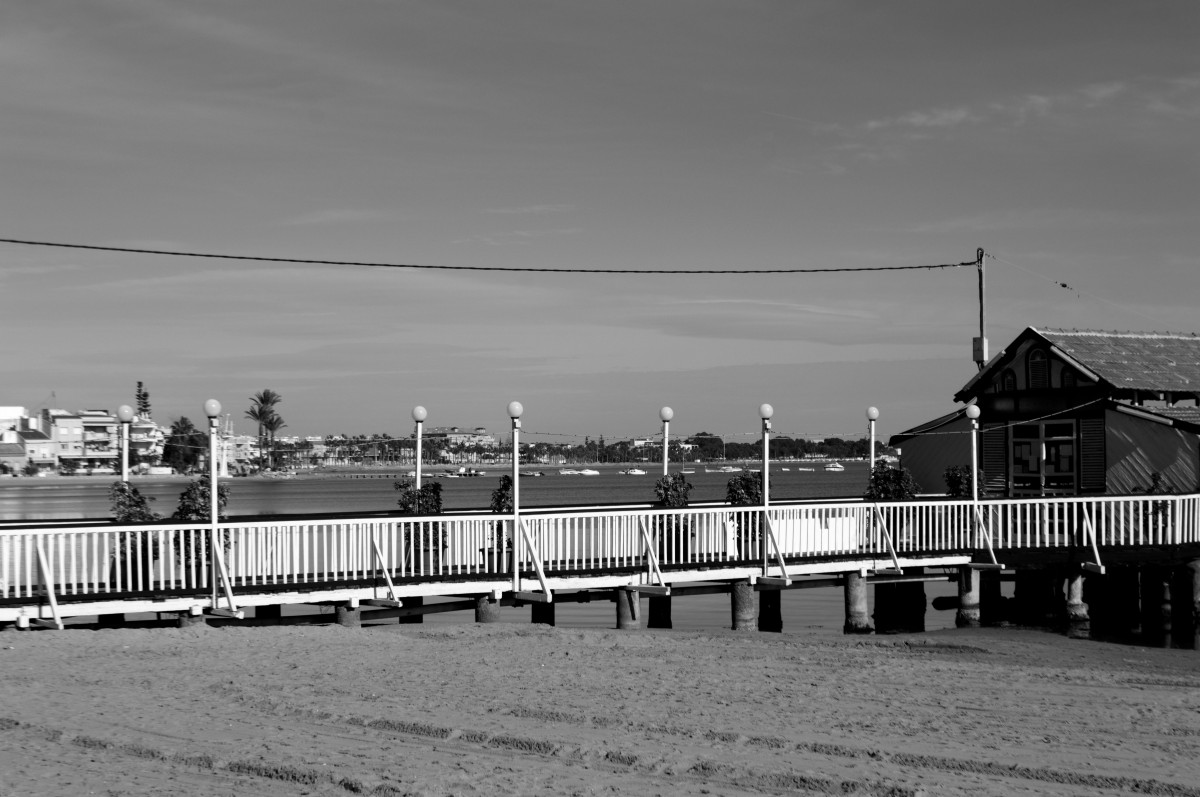
Tags: horizon, black and white, boardwalk, bridge, city, pier, walkway, cityscape